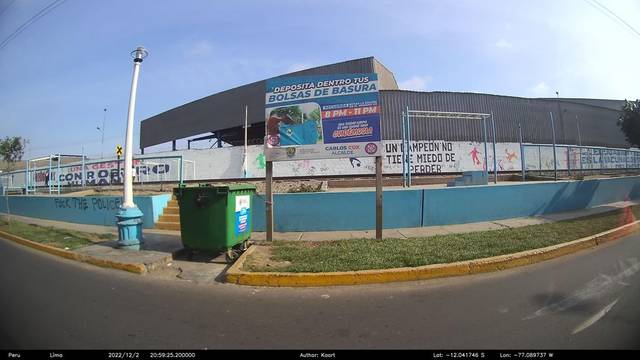
Region: Peru
Coordinates: -12.042, -77.09